Mermaid

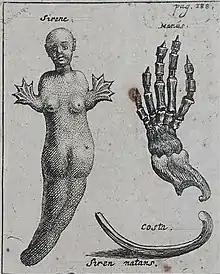
Bartholin's siren (1654). The bones of the "hand" in the drawings on the right correspond to the flipper of a manatee.

In Hinduism, Suvannamaccha (literally "golden mermaid") is a daughter of Ravana who also appears in the Thai and other Southeast Asian versions of Ramayana. She is a mermaid princess who tries to spoil Hanuman's plans to build a bridge to Lanka but falls in love with him instead.